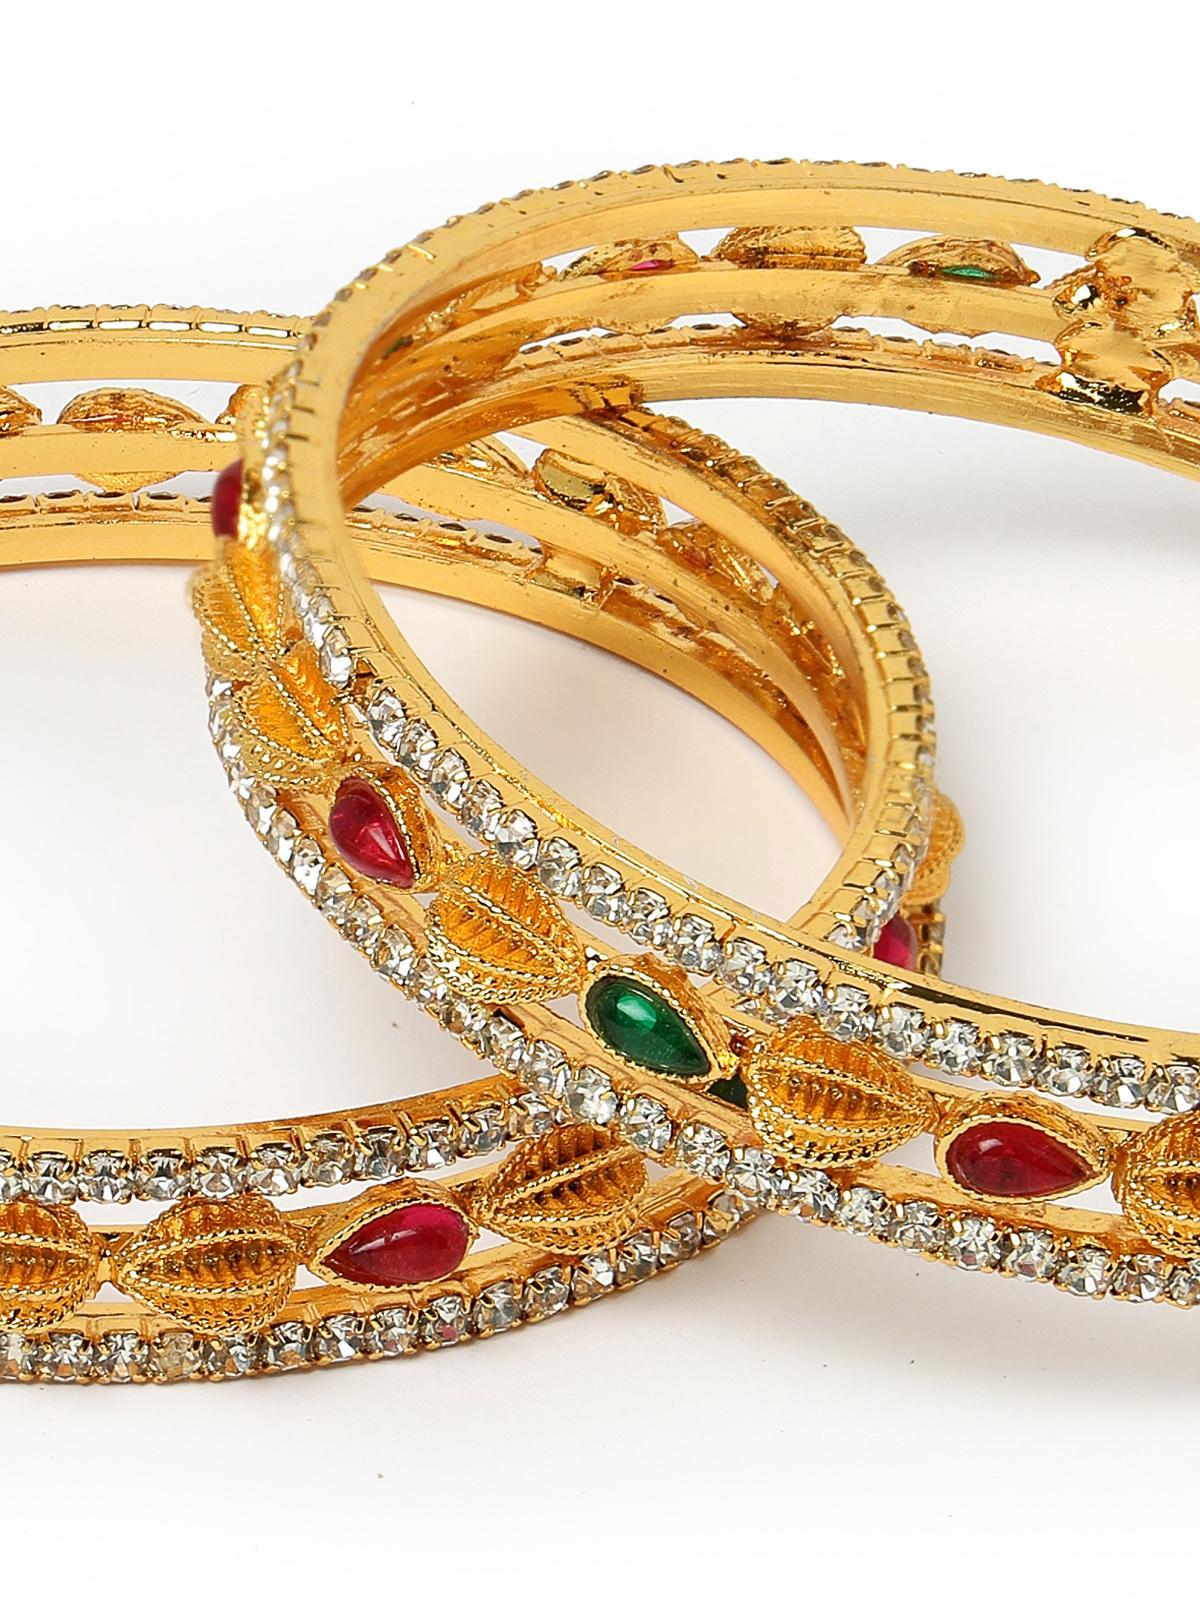
Sukkhi Latest Gold Plated White AD Stones Studded Set of 2 Kada Bracelet Bangle Jewellery Set for Women & Girls Latest Design| Birthday Anniversary Gift for Women|B105858_2.6
Type: Bracelets & Bangles
Brand: Sukkhi
Price: Rs. 480
 Indulge in the allure of the Sukkhi Latest Gold Plated Kada Bracelet Bangle Set for Women & Girls. This exquisite set of two kadas is adorned with shimmering white AD stones, showcasing the latest design trends. The gold-plated finish adds a touch of sophistication, making it a perfect accessory for any occasion. Sized at 2.4, 2.6 and 2.8, these bracelets make a thoughtful birthday or anniversary gift, symbolizing contemporary elegance and timeless style for the special women in your life.Disclaimer:There may be slight variation in shade and colour due to photographic effects and monitor settings
Included: 2 Bangles